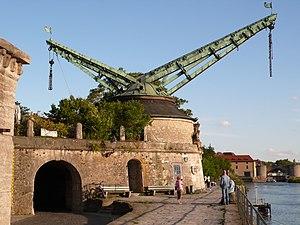
Franz Ignaz Michael Neumann est un ingénieur, architecte et maître d'œuvre allemand du baroque, rococo et du néoclassique. Il est le fils aîné de l'architecte baroque Johann Balthasar Neumann.
La liste des grues portuaires historiques comprend des grues portuaires historiques du Moyen Age à l'introduction de grues métalliques dans la révolution industrielle au cours du 19ᵉ siècle. Les reconstructions modernes sont également répertoriées.